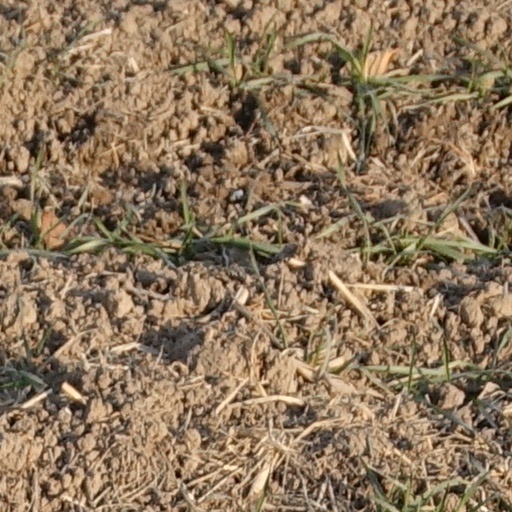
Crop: wheat